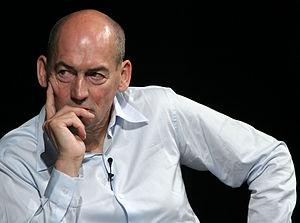
Remment « Rem » Lucas Koolhaas, né le 17 novembre 1944 à Rotterdam est un architecte, théoricien de l’architecture et urbaniste néerlandais.